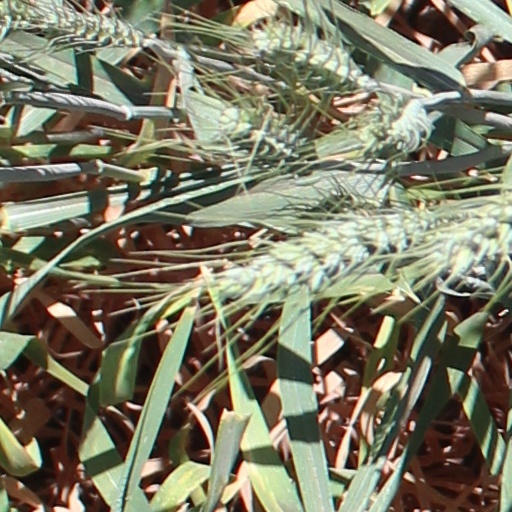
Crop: wheat